2017 in paleontology

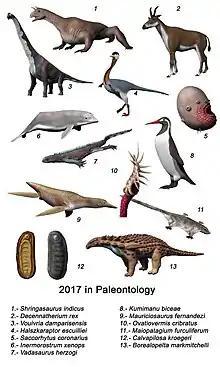
Important taxa described (but not necessarily validly named) in 2017

Research related to paleontology that either does not concern any of the groups of the organisms listed above, or concerns multiple groups.